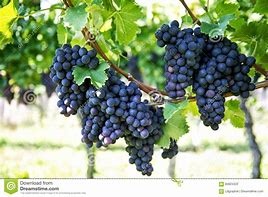
Label: grape